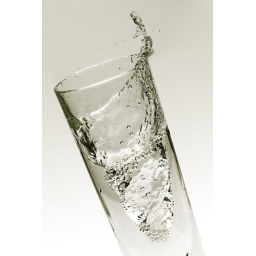
whirl in a water glass